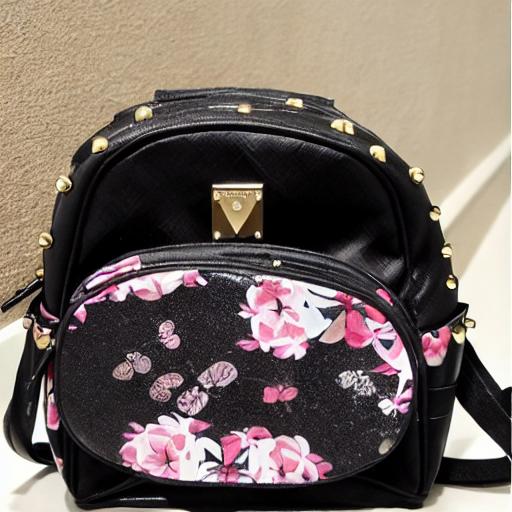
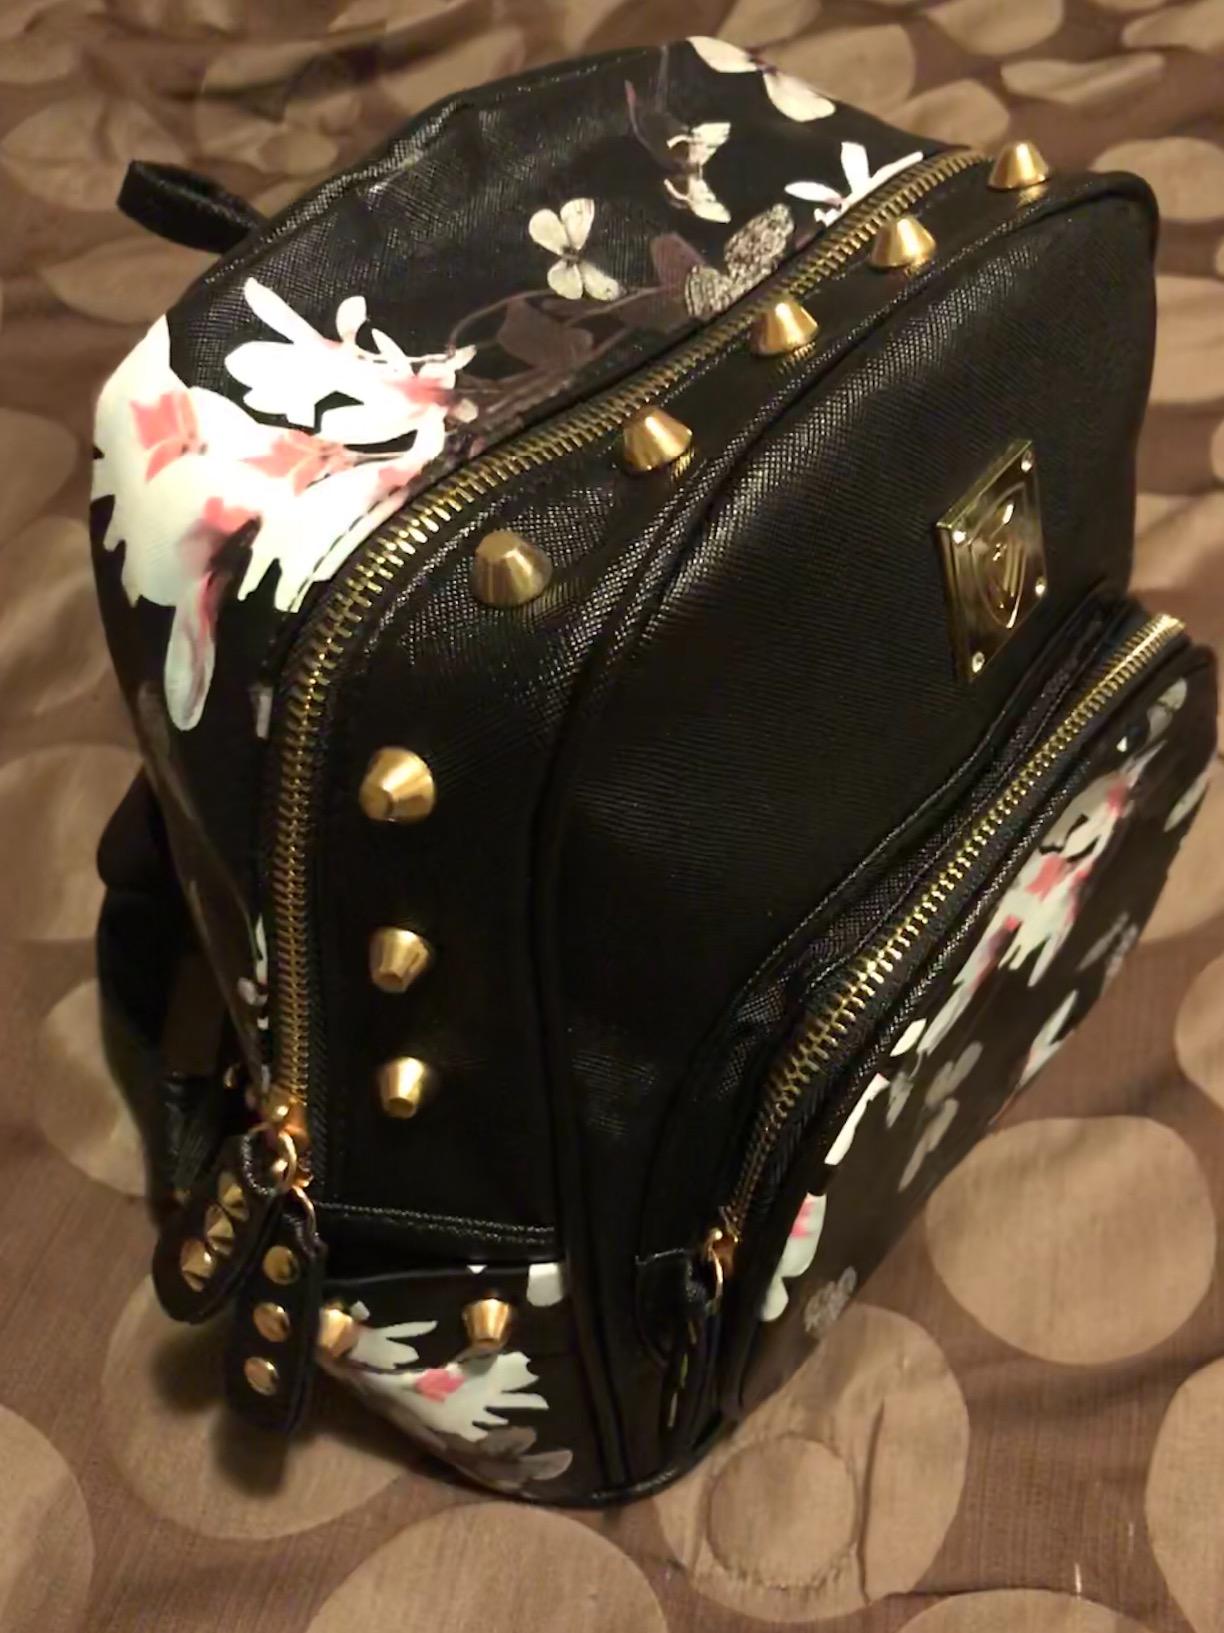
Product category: accessories_handbag
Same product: no